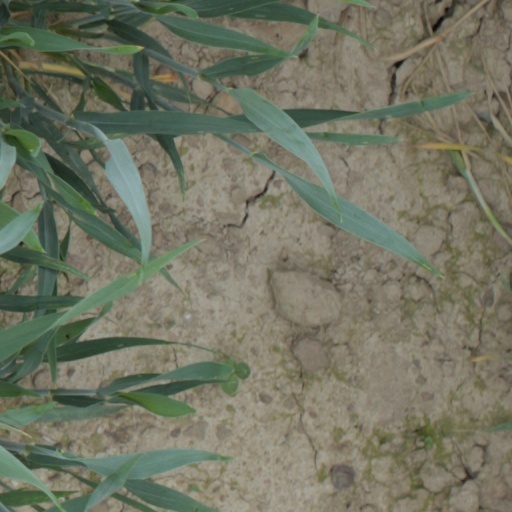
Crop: wheat